Silver Oaks International School - Bachupally Campus, Hyderabad

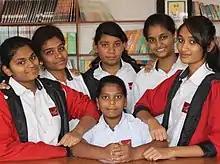
Students of ISAP

CBSE provides instruction in health and physical education, life skills, values education, art education, work education and other co-scholastic areas. The school is also an exam centre for CBSE Grade 10 and 12 board examinations and also NEET.